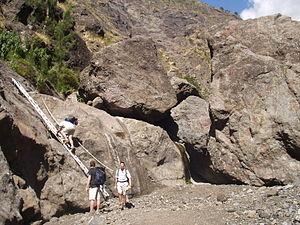
La randonnée pédestre est une activité sportive de pleine nature très pratiquée sur l'île de La Réunion, département d'outre-mer français dans le sud-ouest de l'océan Indien. De fait, elle constitue l'activité-phare dans un vaste choix de sports de plein air proposés aux visiteurs, et elle séduit par ailleurs de plus en plus de pratiquants locaux depuis la fin des années 1990.
Mafate est l'un des trois grands cirques naturels du massif du Piton des Neiges, sur l'île de La Réunion. Ce cirque a été formé par la combinaison d'effondrements tectoniques et d'une forte érosion torrentielle, créant un relief particulièrement escarpé et chaotique et constituant le bassin versant de la rivière des Galets.